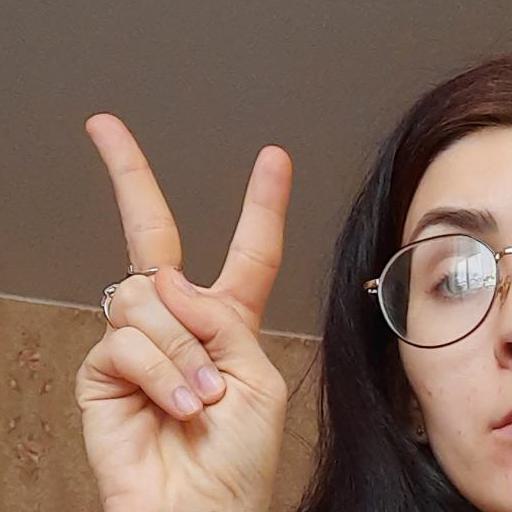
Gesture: peace